Karstadt

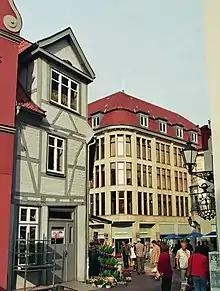
The first Karstadt department store opened in Wismar in 1881.

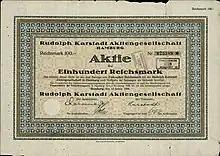
Share of the Rudolf Karstadt AG, issued 12 January 1926

On 14 May 1881 Rudolph Karstadt opened his first store in Wismar under the name ""Tuch-, Manufactur- und Confectionsgeschäft Karstadt"". Karstadt's strategy of offering fixed low prices in place of the still normal haggling was successful from the start as a result of which he had soon opened branches in 24 towns across Northern Germany. The second Karstadt store opened in Lübeck in 1884. The first customers included Thomas Mann and his brother Heinrich. Further branches opened in Neumünster (1888), Braunschweig (1890), Kiel (1893), Mölln (1895), Eutin (1896) and Preetz (1897). In 1900 Rudolph Karstadt took over 13 stores from his highly indebted brother Ernst Karstadt in Anklam, Dömitz, Friedland, Greifswald, Güstrow, Hamburg (Röhrendamm), Ludwigslust, Neubrandenburg, Schwerin, Stavenhagen, Wandsbek (Lübecker Straße) and Waren (Müritz). Further branches opened in Bremen (1902), Hamburg-Eimsbüttel (1903), Altona (1903), Hanover (1906) and Wilhelmshaven (1908). An early highpoint was the opening in 1912 of the branch in Hamburg's Mönckebergstraße which, with a sales area of around , was the first such department store in a major German city. Karstadt also moved increasingly into the in-house production of clothing, opening a large material store in Berlin in 1911 and a clothing factory in the following year. In addition to this, a factory for the production of men's clothing was opened in Stettin in 1919.